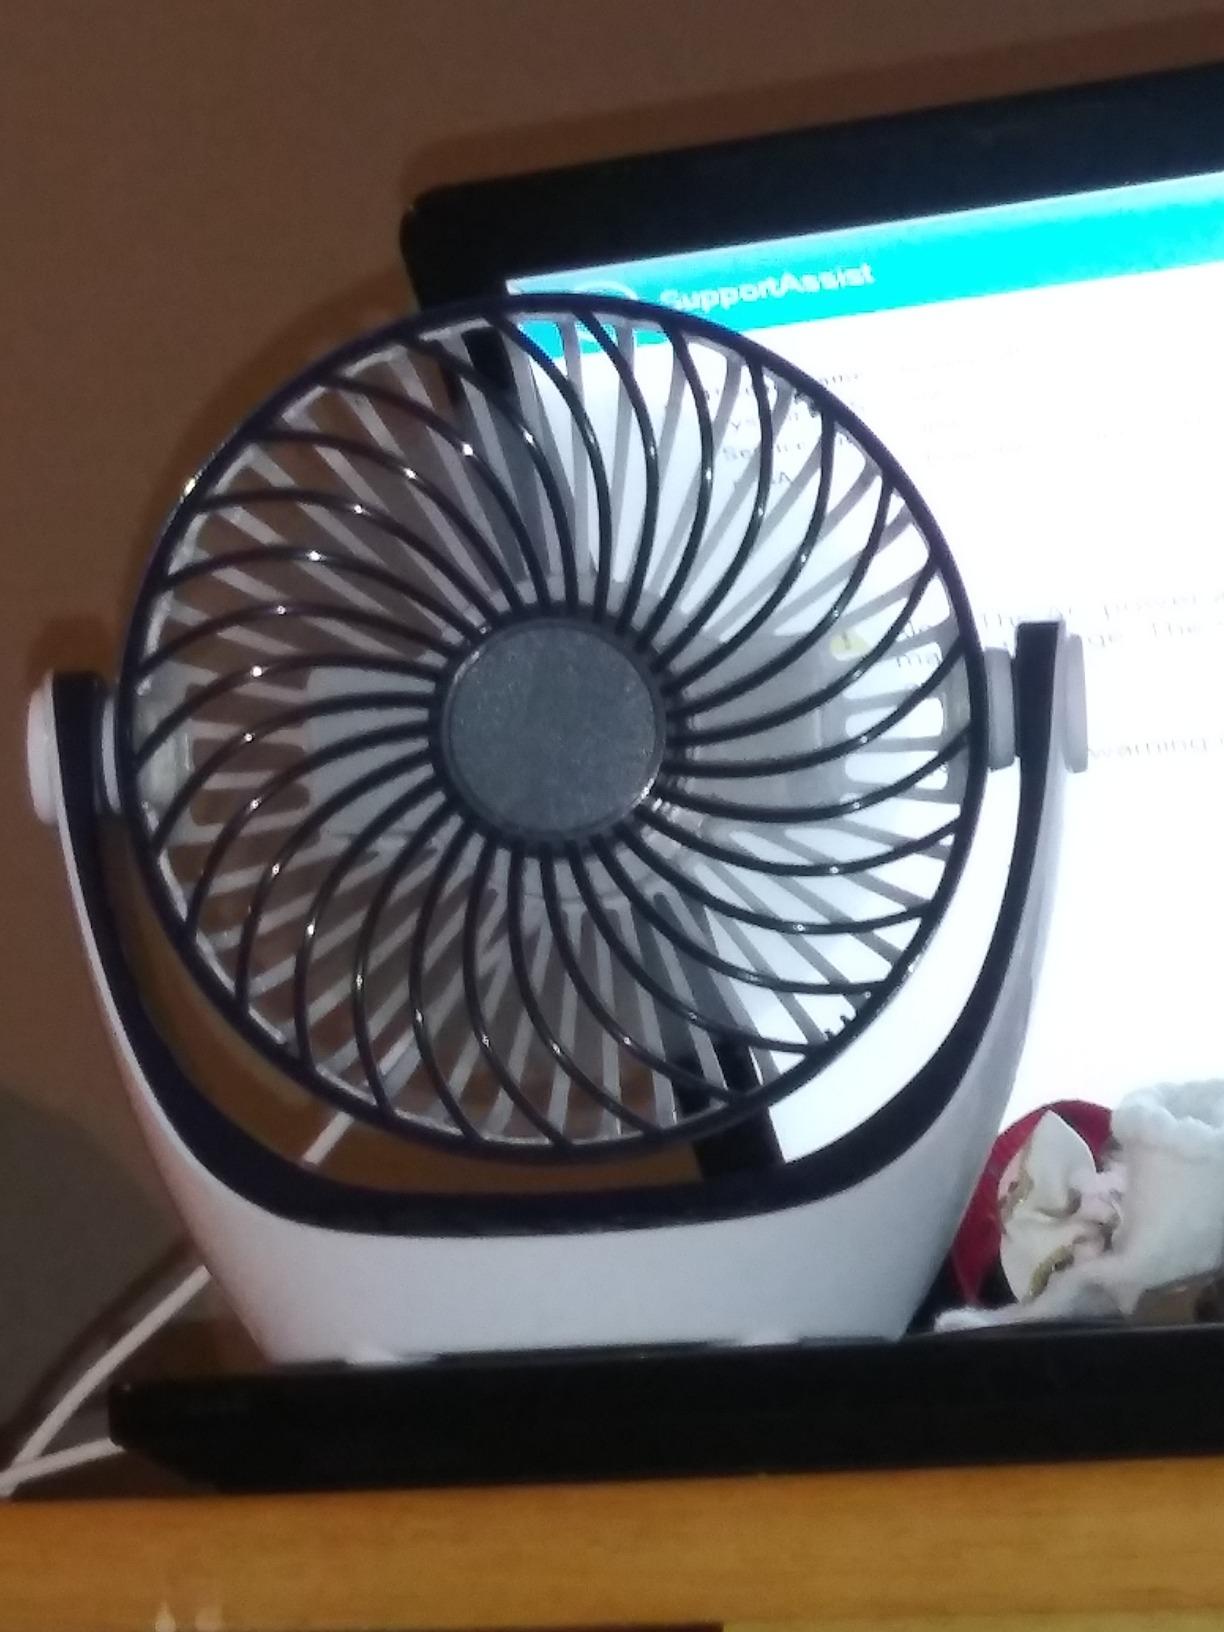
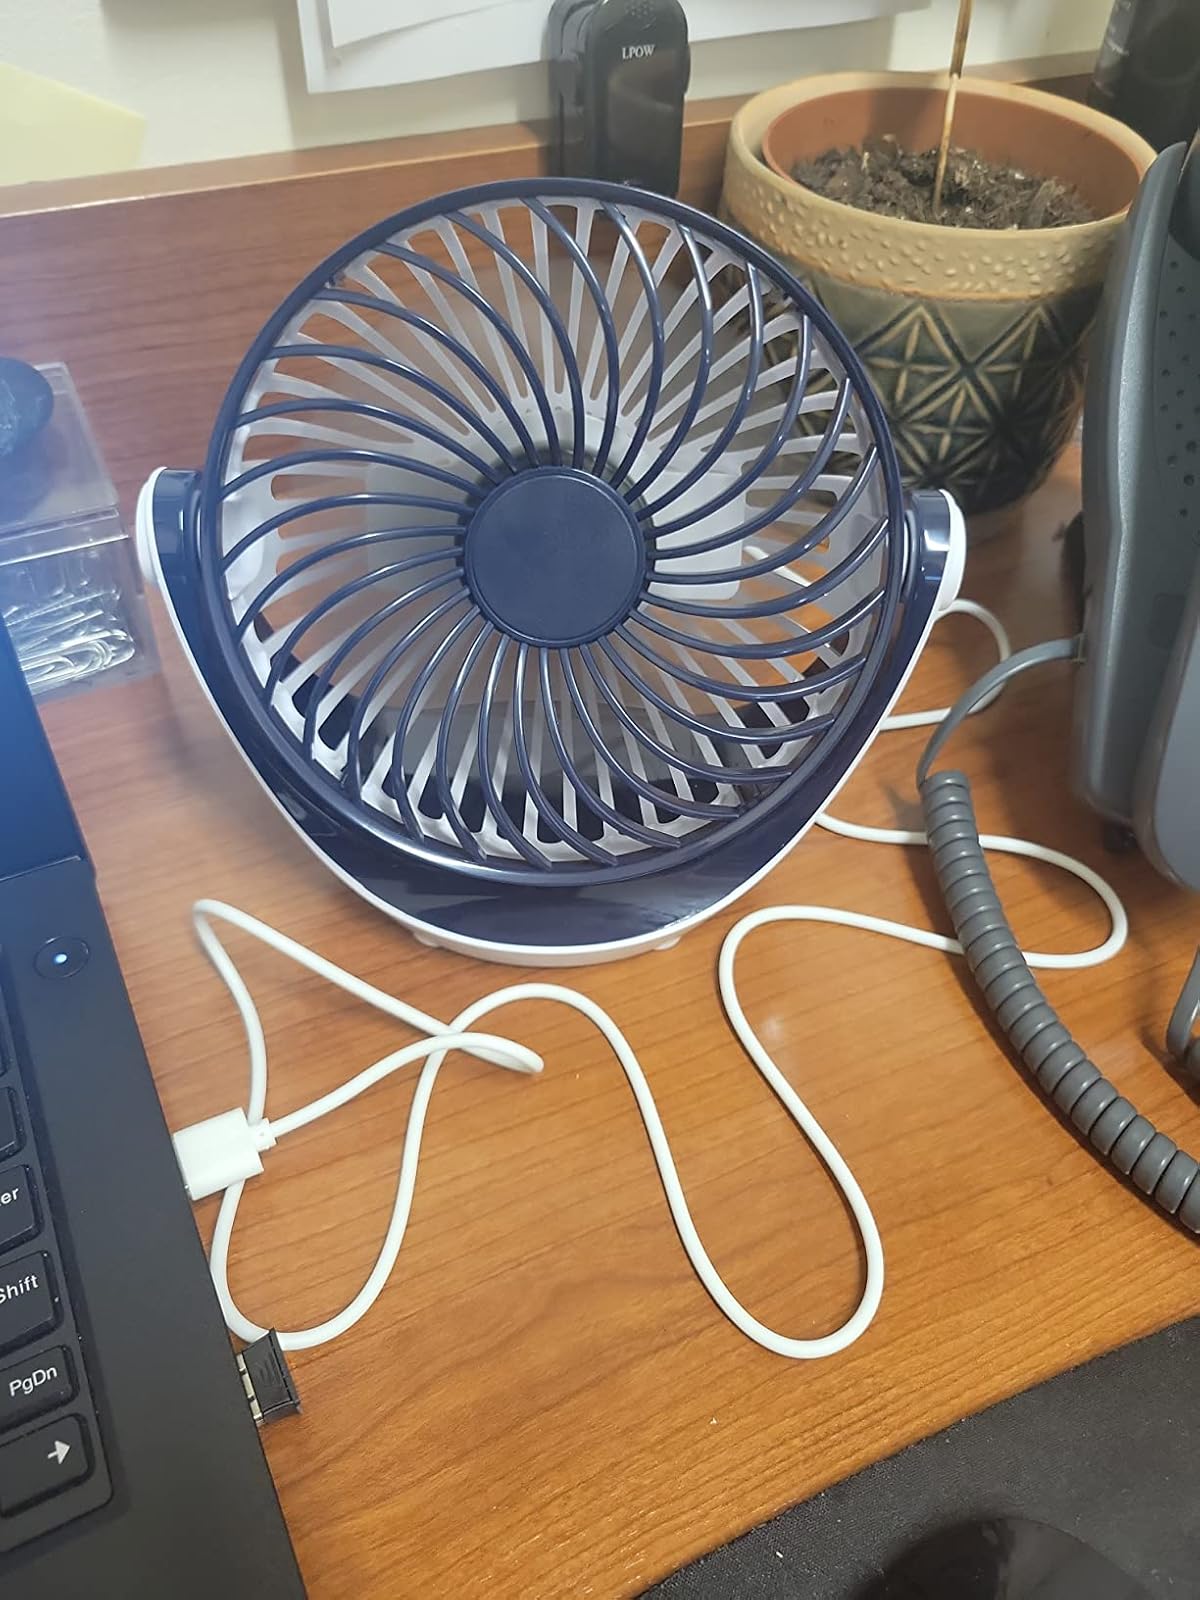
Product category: fan
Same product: yes